New York State Route 63

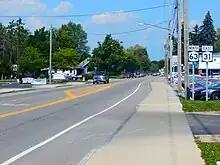
NY 63 and NY 31 north through Medina village

NY 63 forks from NY 5 at the western city line, returning to the town of Batavia, changing names to Lewiston Road as it passes by Batavia Downs and runs northwest from downtown. The highway crosses over the Thruway with no access to the highway on its way across another rural stretch leading to the village of Oakfield, located in the town of the same name, where NY 262 departs to the east. Just north of Oakfield, NY 63 turns due west on Judge Road, with Lewiston Road continuing northwest as County Route 12 (CR 12). NY 63 follows Judge Road into the town of Alabama, passing through the hamlet of South Alabama on its way to an undeveloped junction with NY 77 north of Basom. NY 63 turns north here, overlapping with NY 77 for to the hamlet of Alabama. In the center of the community, NY 63 reconnects to CR 12, and NY 77 turns west to follow the county road to the Niagara County line.